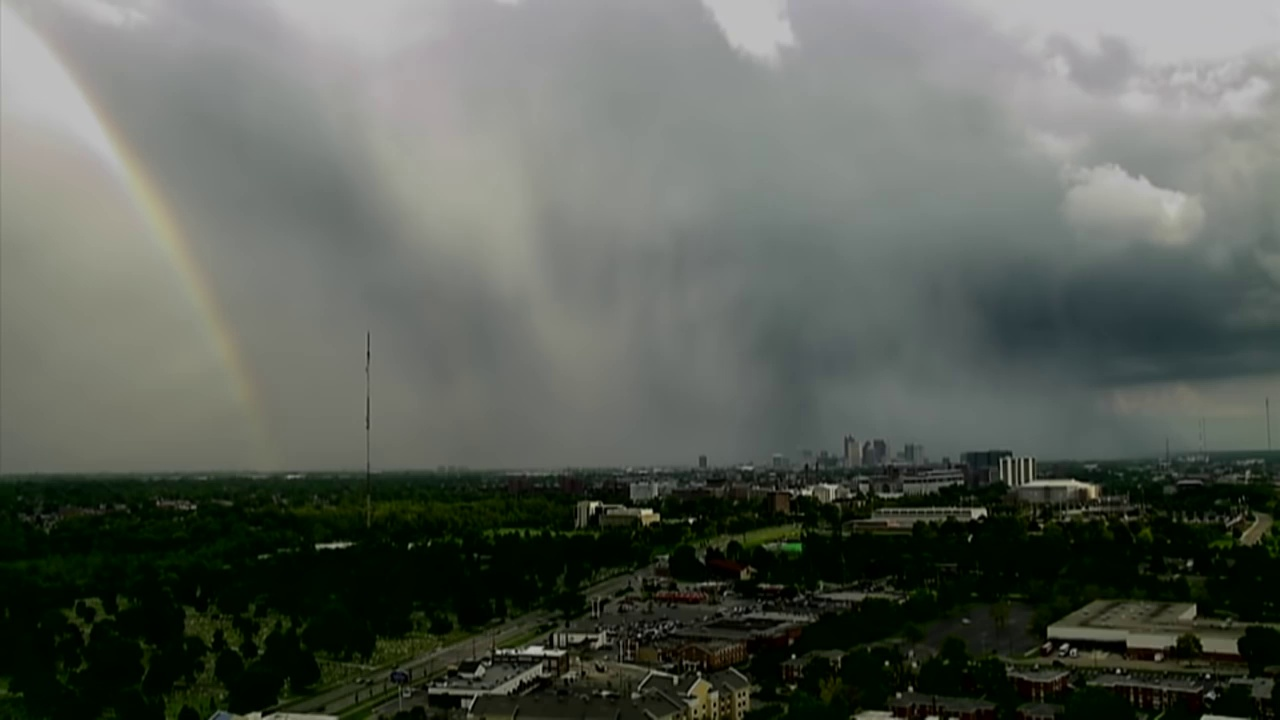
Fire: no
Smoke: no